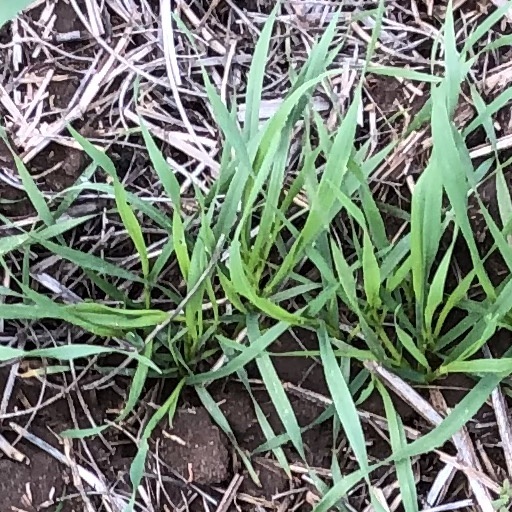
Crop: wheat